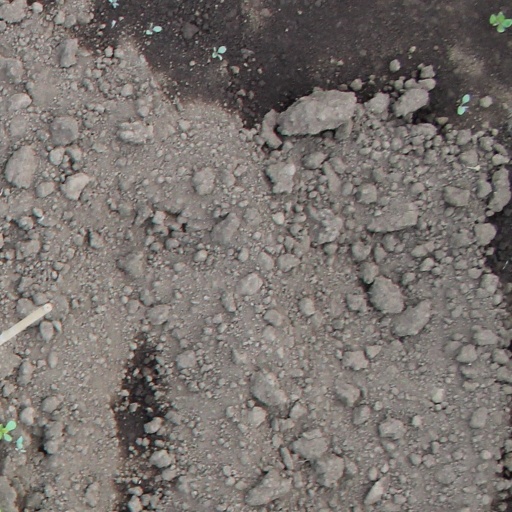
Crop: soybean